Boğsak Islet

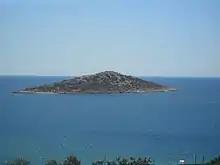
From the mainland (north)

Boğsak is a Mediterranean islet in Mersin Province, Turkey.